Waste management in Turkey

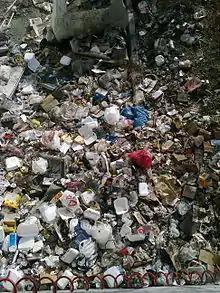
Uncovered landfills are potential sources of flammable biogases, carcinogen and toxic waste, as well as microbial diseases

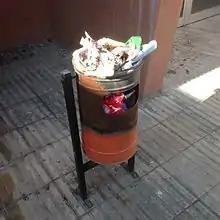
Lack of public and sectoral environmental consciousness is a problem in Turkey

The main question in the field of waste management is not the legal arrangement itself; but the deficiencies in implementing them. While Turkey uses a diffuse approach to manage its waste, the effectiveness of application process has been negatively affected due to repetitions and gaps in sharing roles and responsibilities among different agencies. This situation, coupled with insufficient institutional capacity and weak technical infrastructure, limits the ability of related legislation to direct the implementation. Turkey is also yet to develop a comprehensive and specific national strategic plan on waste management.